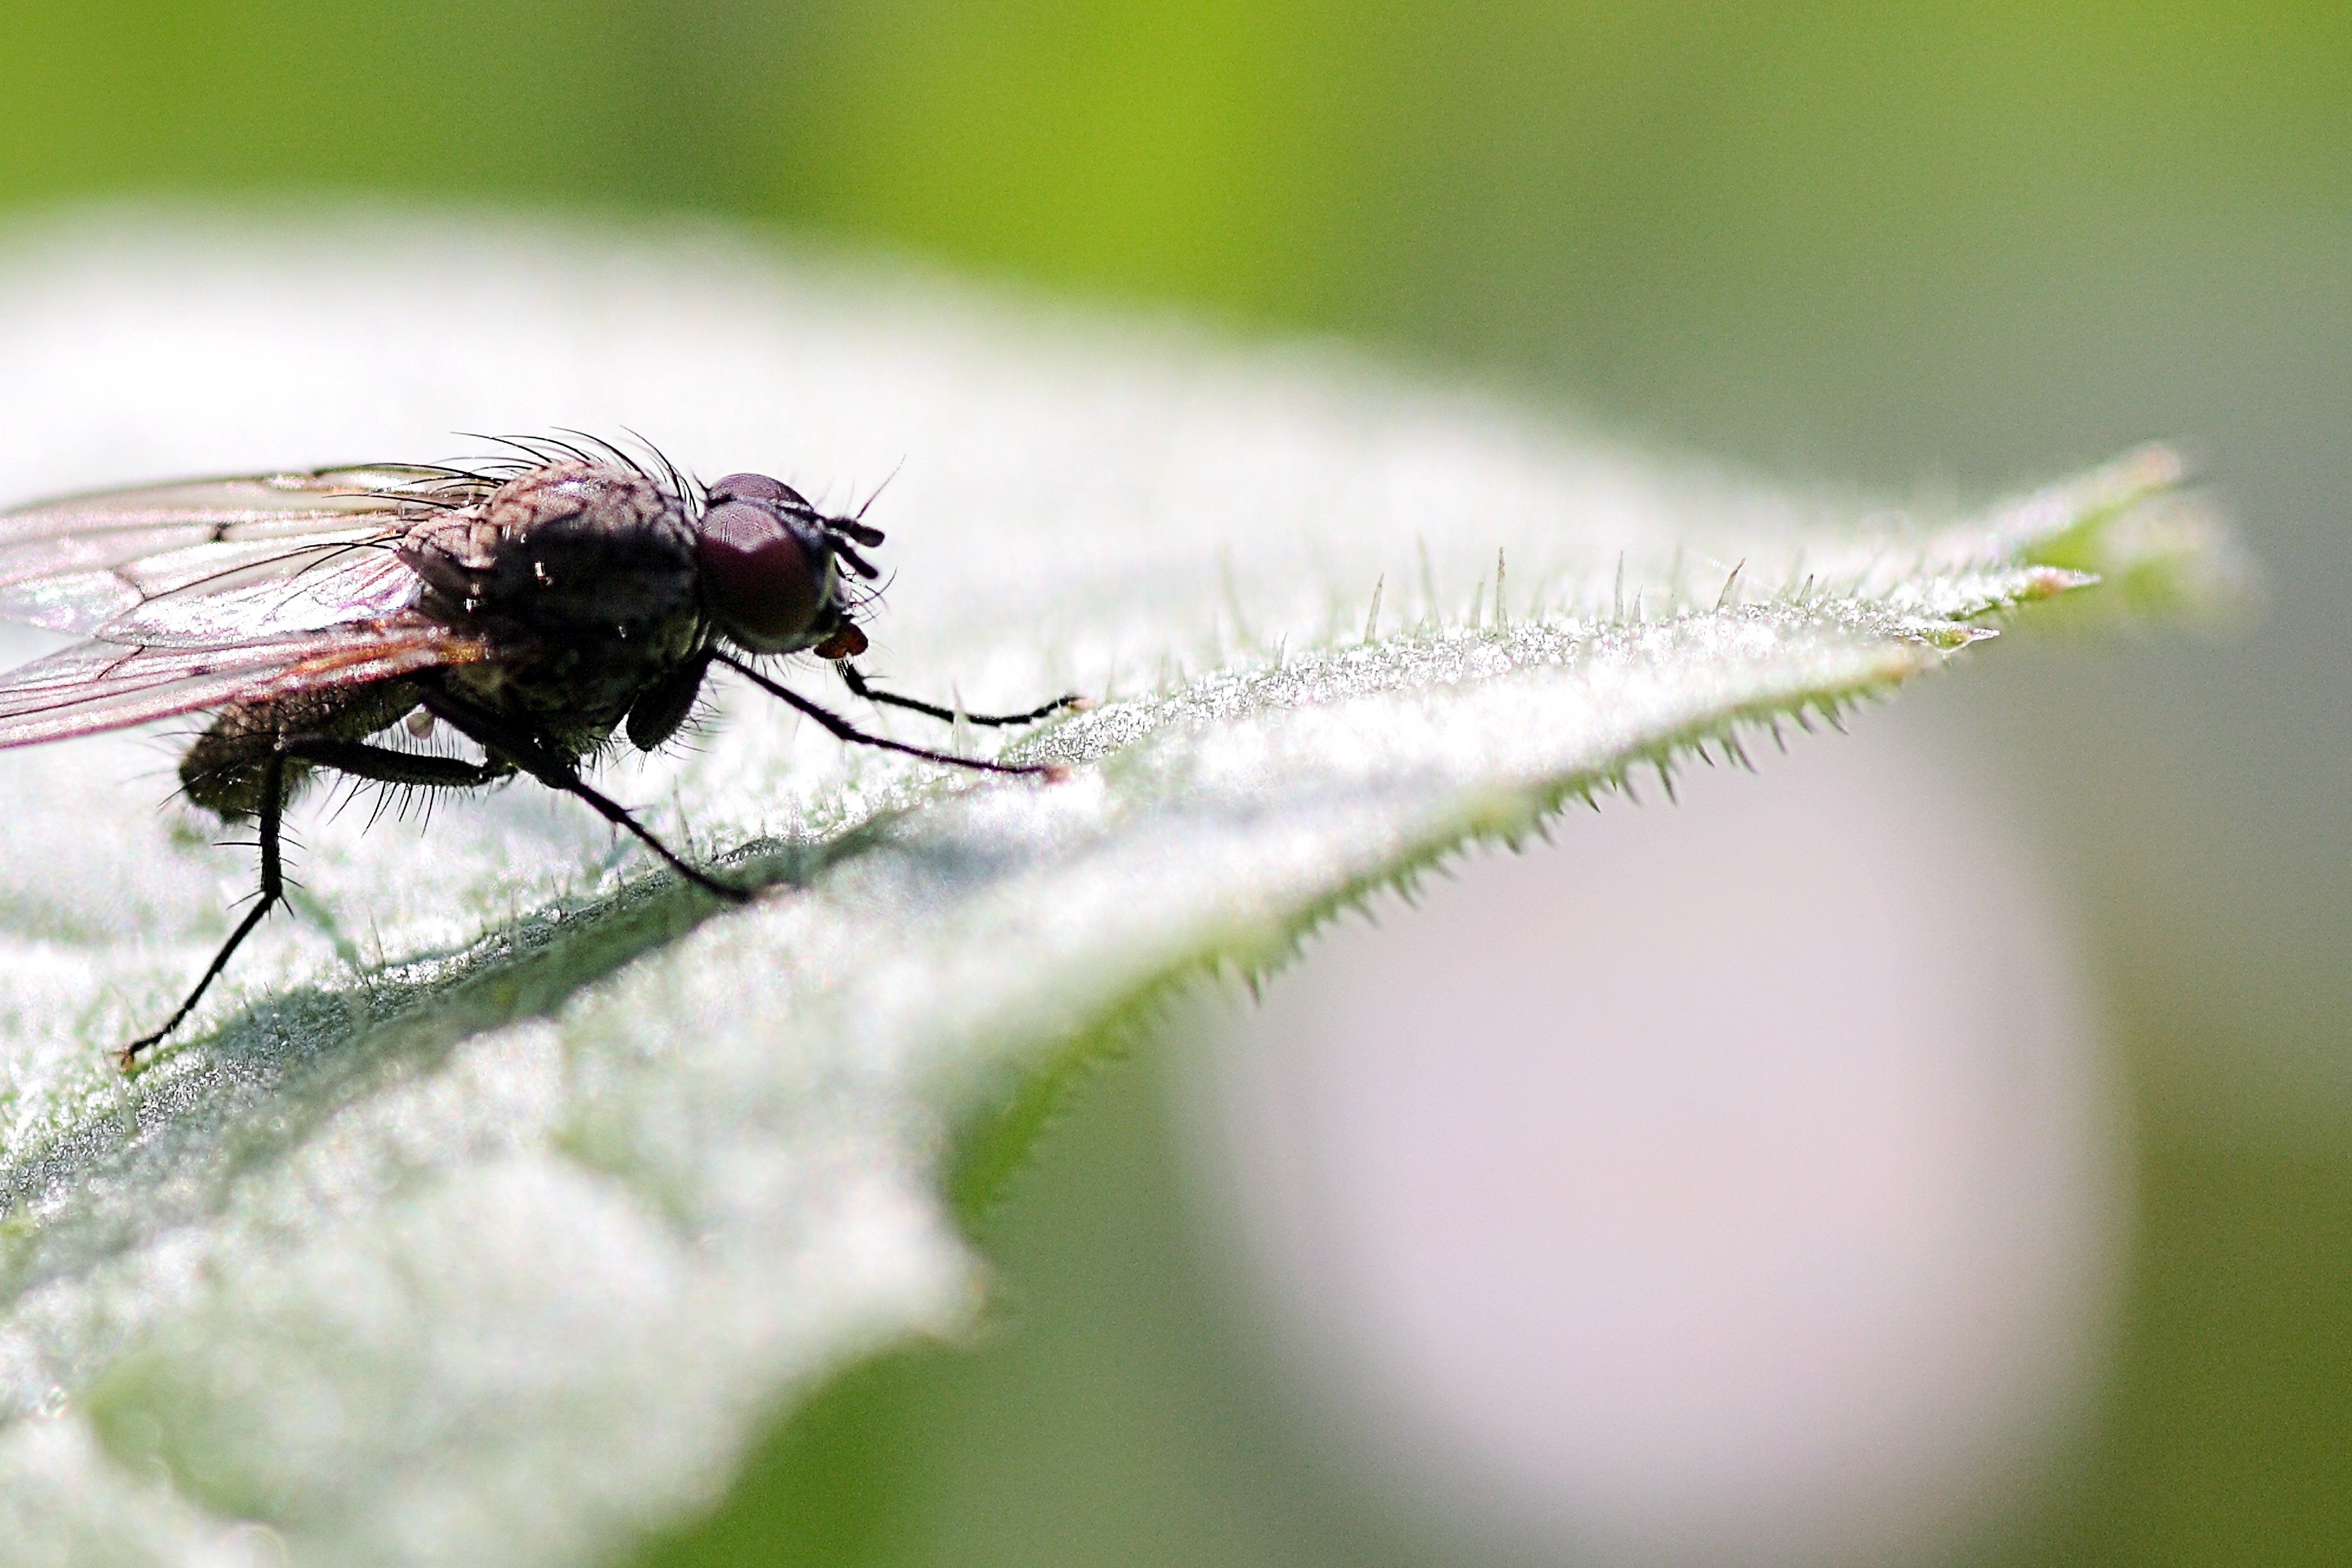
housefly, insect, macro photography, pest, close up, fly, invertebrate, wildlife, membrane winged insect, organism, net winged insects, arthropod, stock photography, plant stem